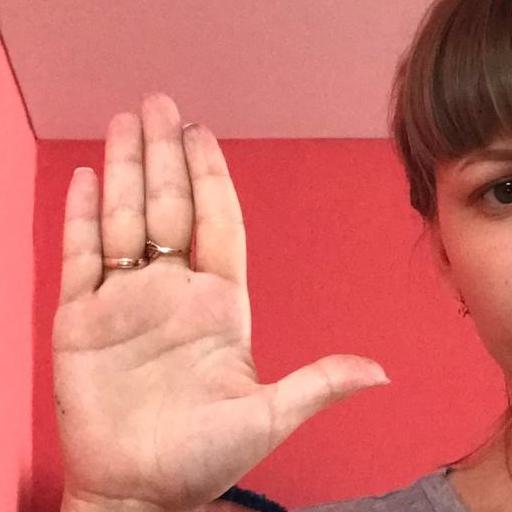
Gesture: stop